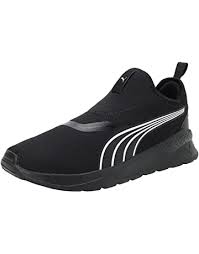
Label: Sneaker